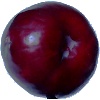
Label: Plum 2